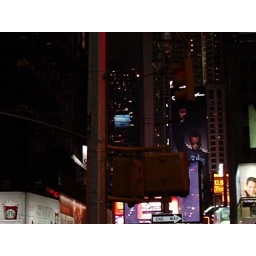
Find the red dot under the blue square and left of Diddy